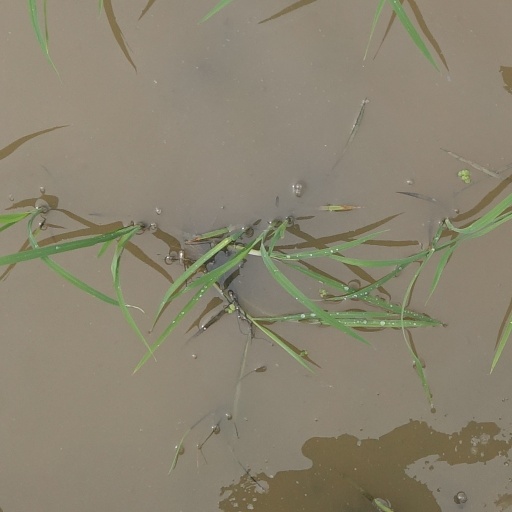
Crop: rice